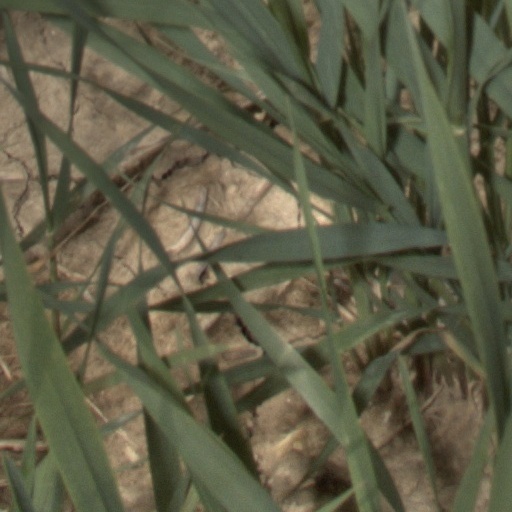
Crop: wheat